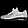
Label: Sneaker